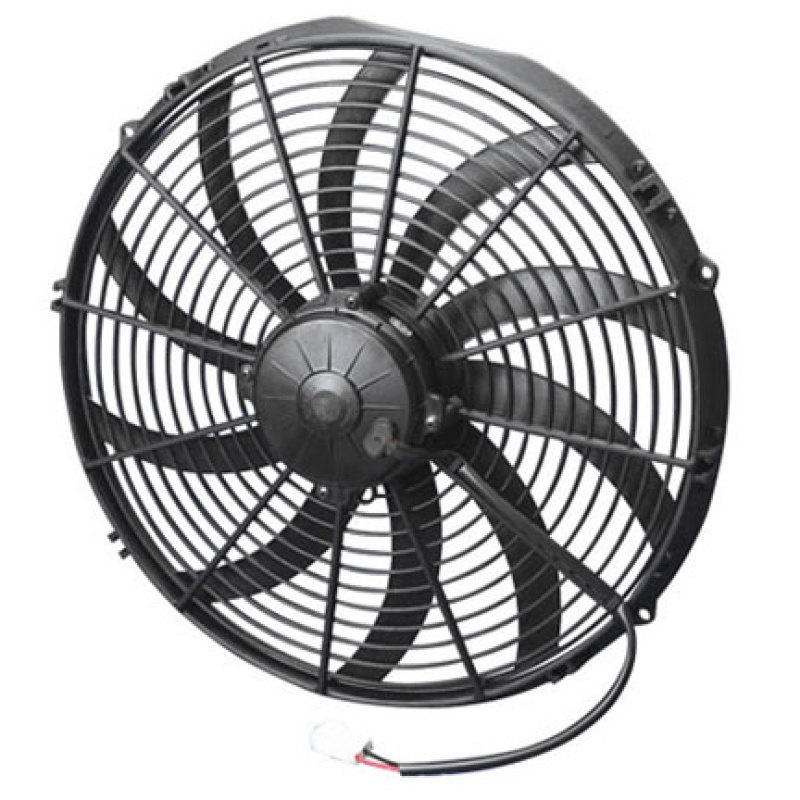
SPAL 1959 CFM 16in High Performance Fan - Push/Curved (VA18-AP71/LL-42S)
SPAL 1959 CFM 16in High Performance Fan - Push/Curved (VA18-AP71/LL-59S)
Brand: SPAL
Category: Home & Garden > Household Appliances > Climate Control Appliances > Fans > Ventilation Fans